Darwin Hospital

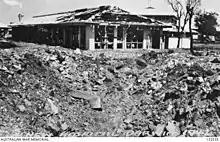
Bomb crater and damaged buildings at Darwin Hospital after the 19 February 1942 air raid

Despite being clearly marked by red crosses painted on the roof, Ward 1 and a number of nearby staff residences at the new hospital were damaged when eight bombs landed in the vicinity at around 10:05 am during the first Japanese air raids on the city on 19 February 1942. Despite the damage, the hospital received the majority of civilian casualties for treatment following the raid. Shortly afterwards, the hospital was placed under the Army's control and the remaining civilian nursing staff were evacuated interstate.